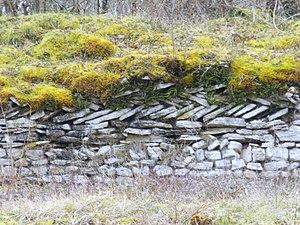
Composition et architecture de la base du mur d'enceinte du camp romain de Cora (Yonne, Bourgogne, France).
Le camp antique de Cora, de son nom complet camp de Cora-Villaucerre, est un site préhistorique du Néolithique, de l'âge du bronze, du Hallstatt puis un camp romain. Il est situé près du village Saint-Moré dans le département de l’Yonne, en Bourgogne, en France.